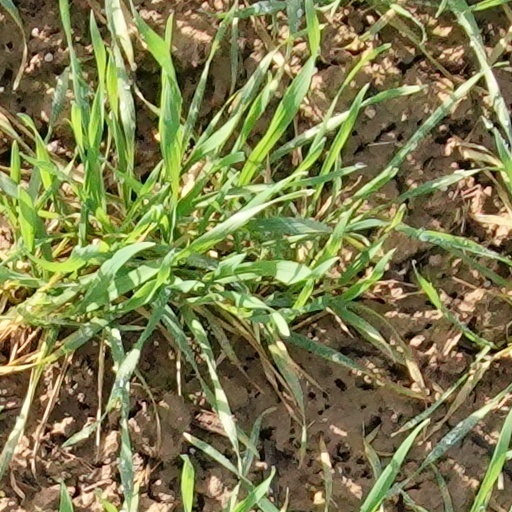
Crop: wheat